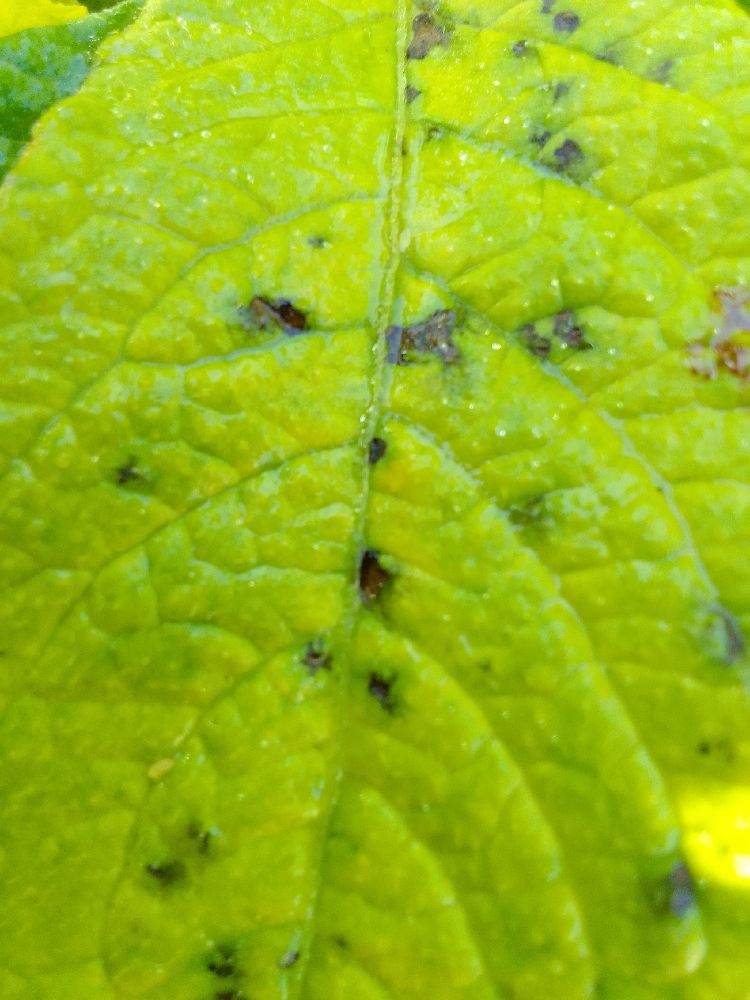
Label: Early blight